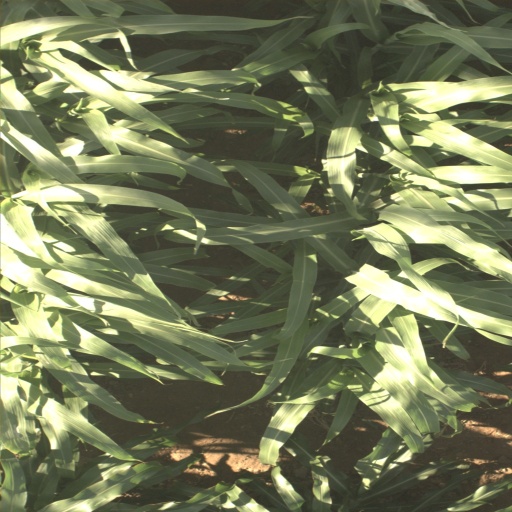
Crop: sorghum